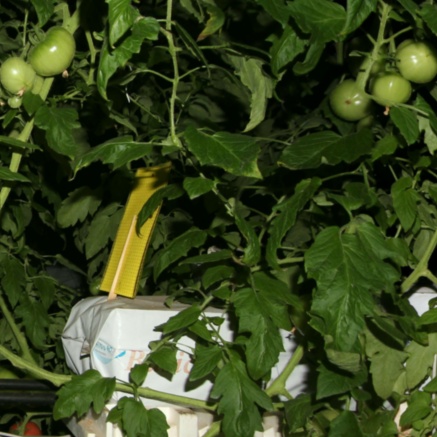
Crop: tomato